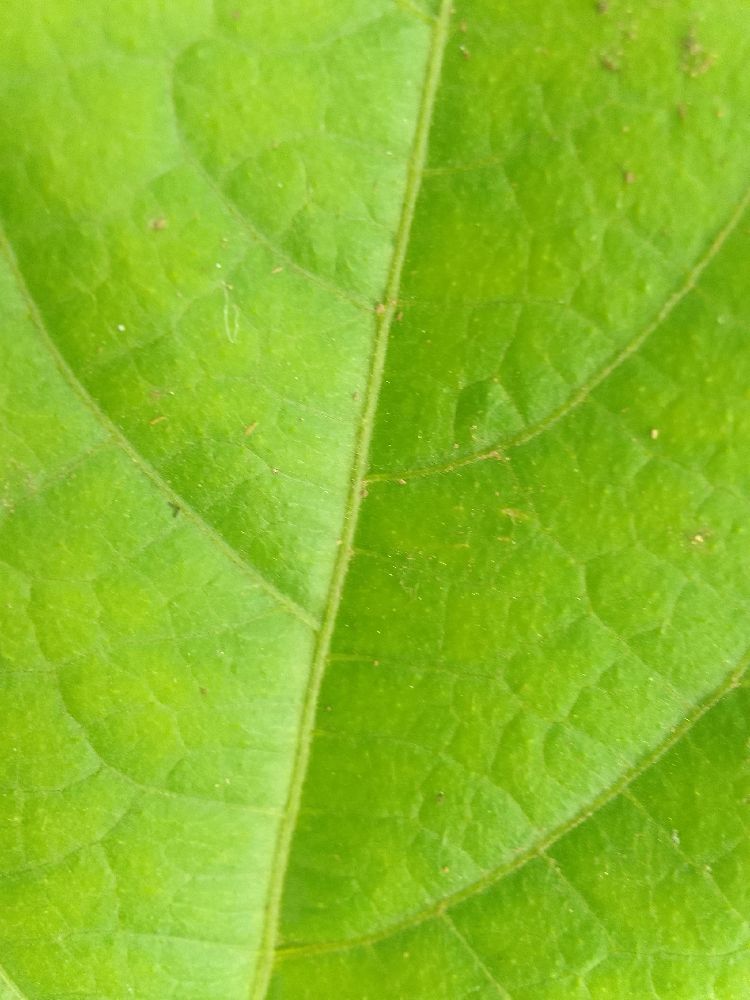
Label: healthy